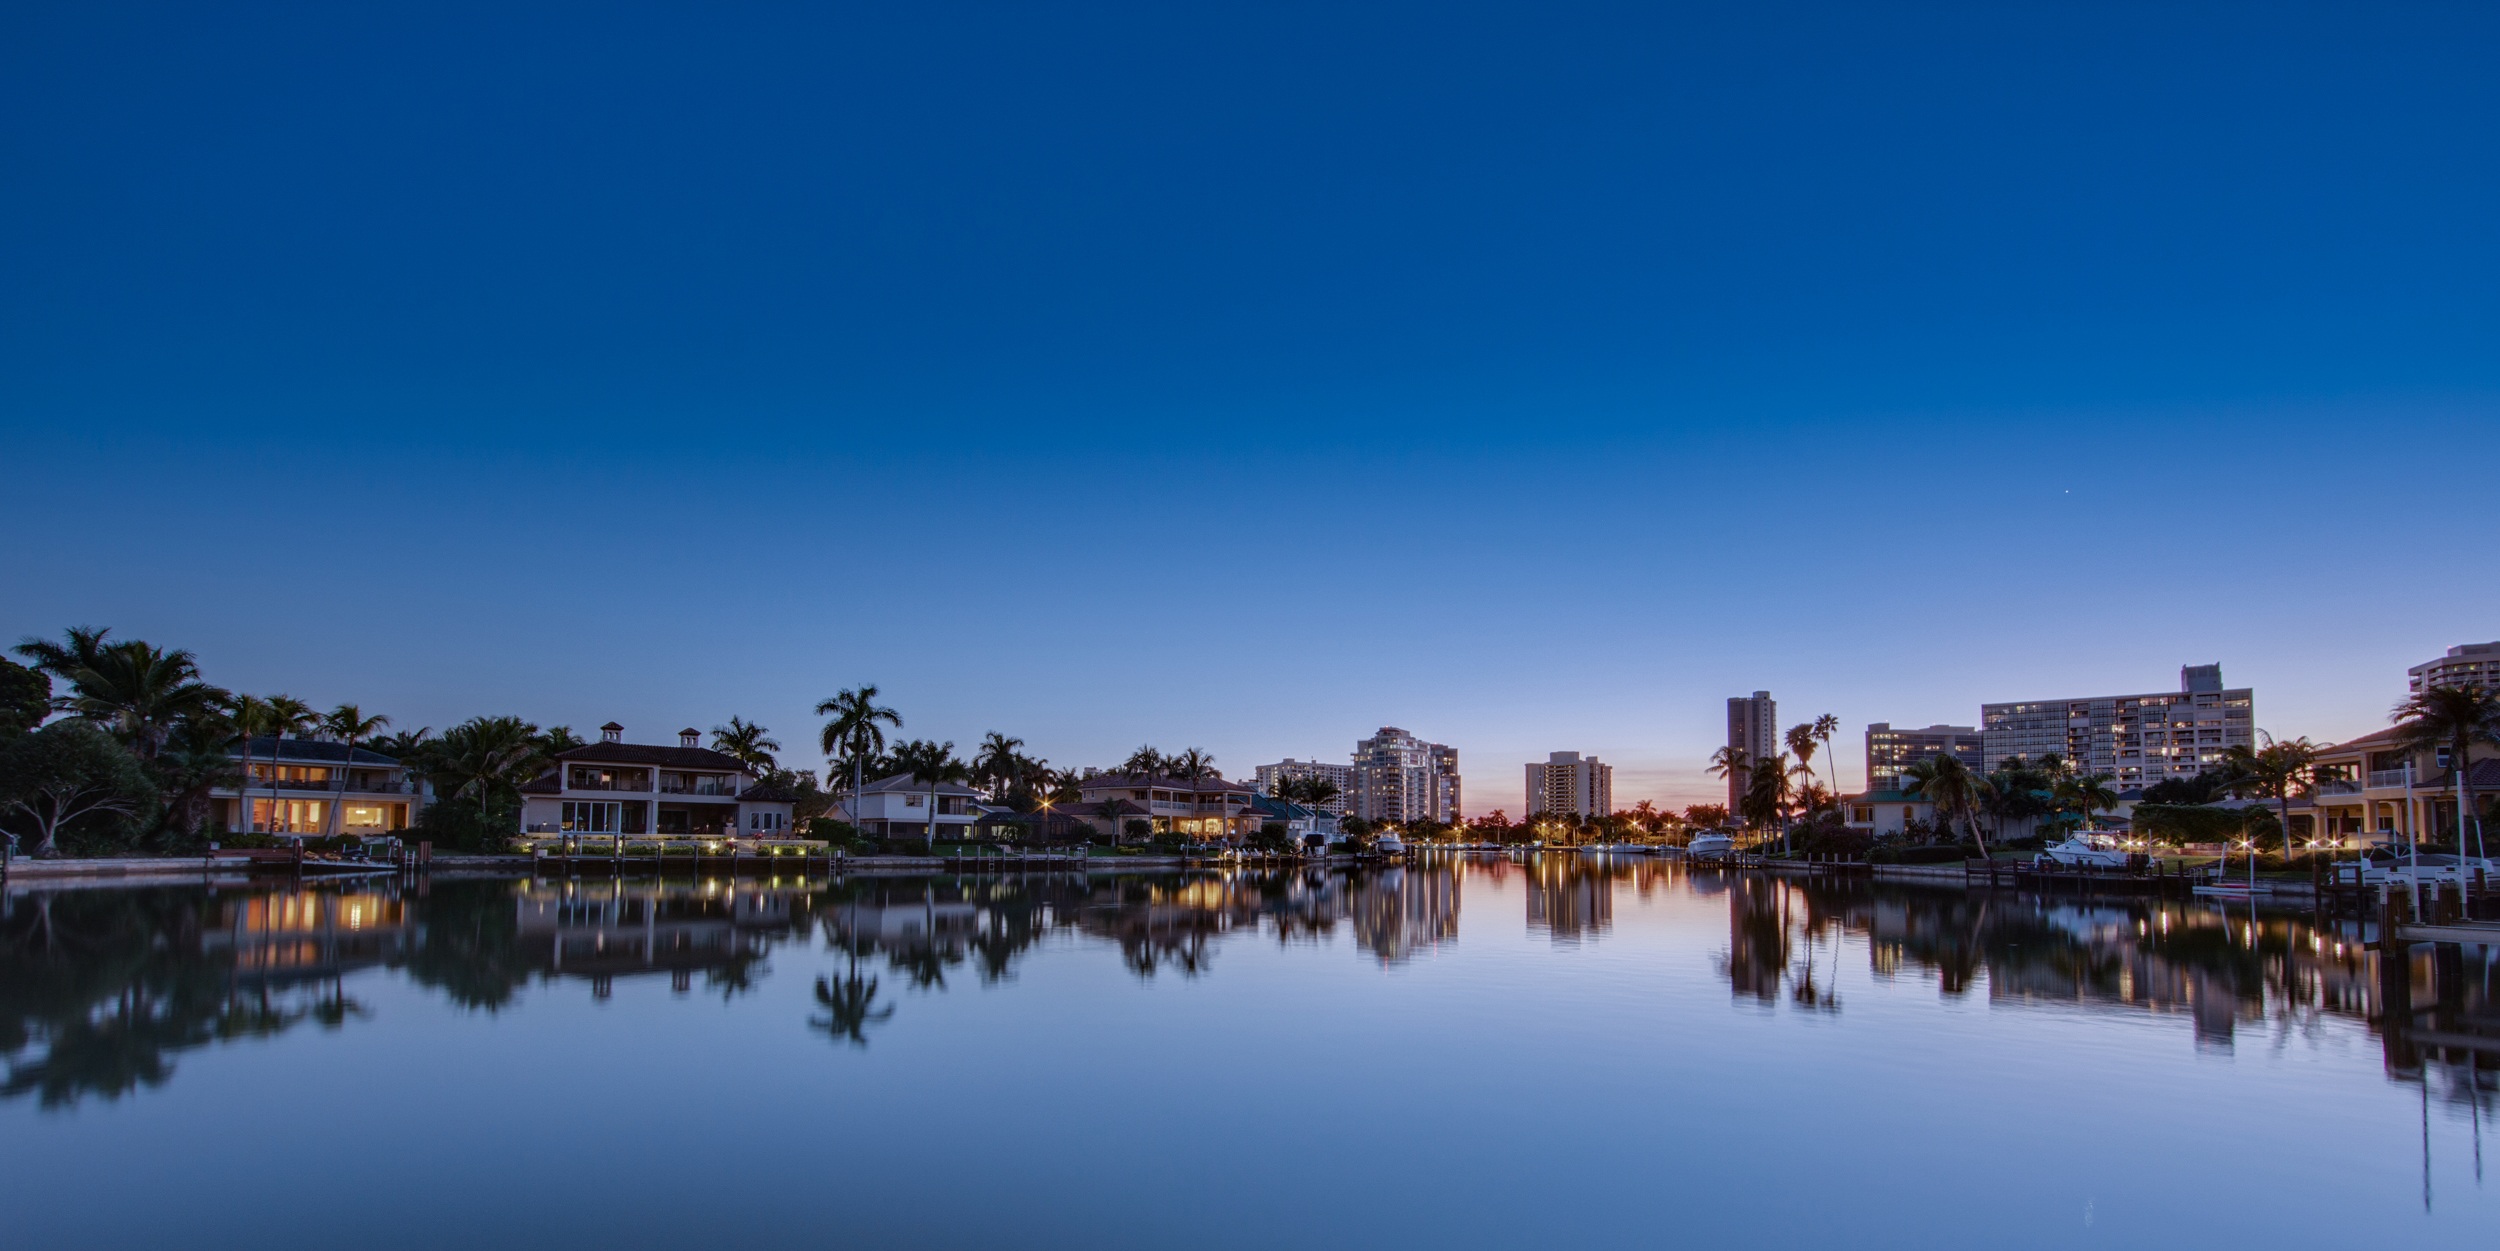
horizon, sky, skyline, night, morning, lake, escape, dawn, city, urban, river, cityscape, panorama, dark, seaside, dusk, evening, reflection, palm, tropical, calm, residential, waterfront, waterway, illuminated, trees, lights, buildings, apartments, mirror, scene, glassy, citiy